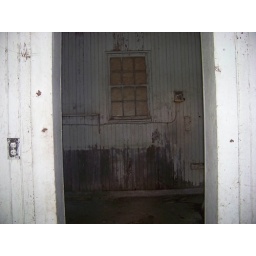
Through a broken window in a barn on an abandoned farm in the Delaware Water Gap.